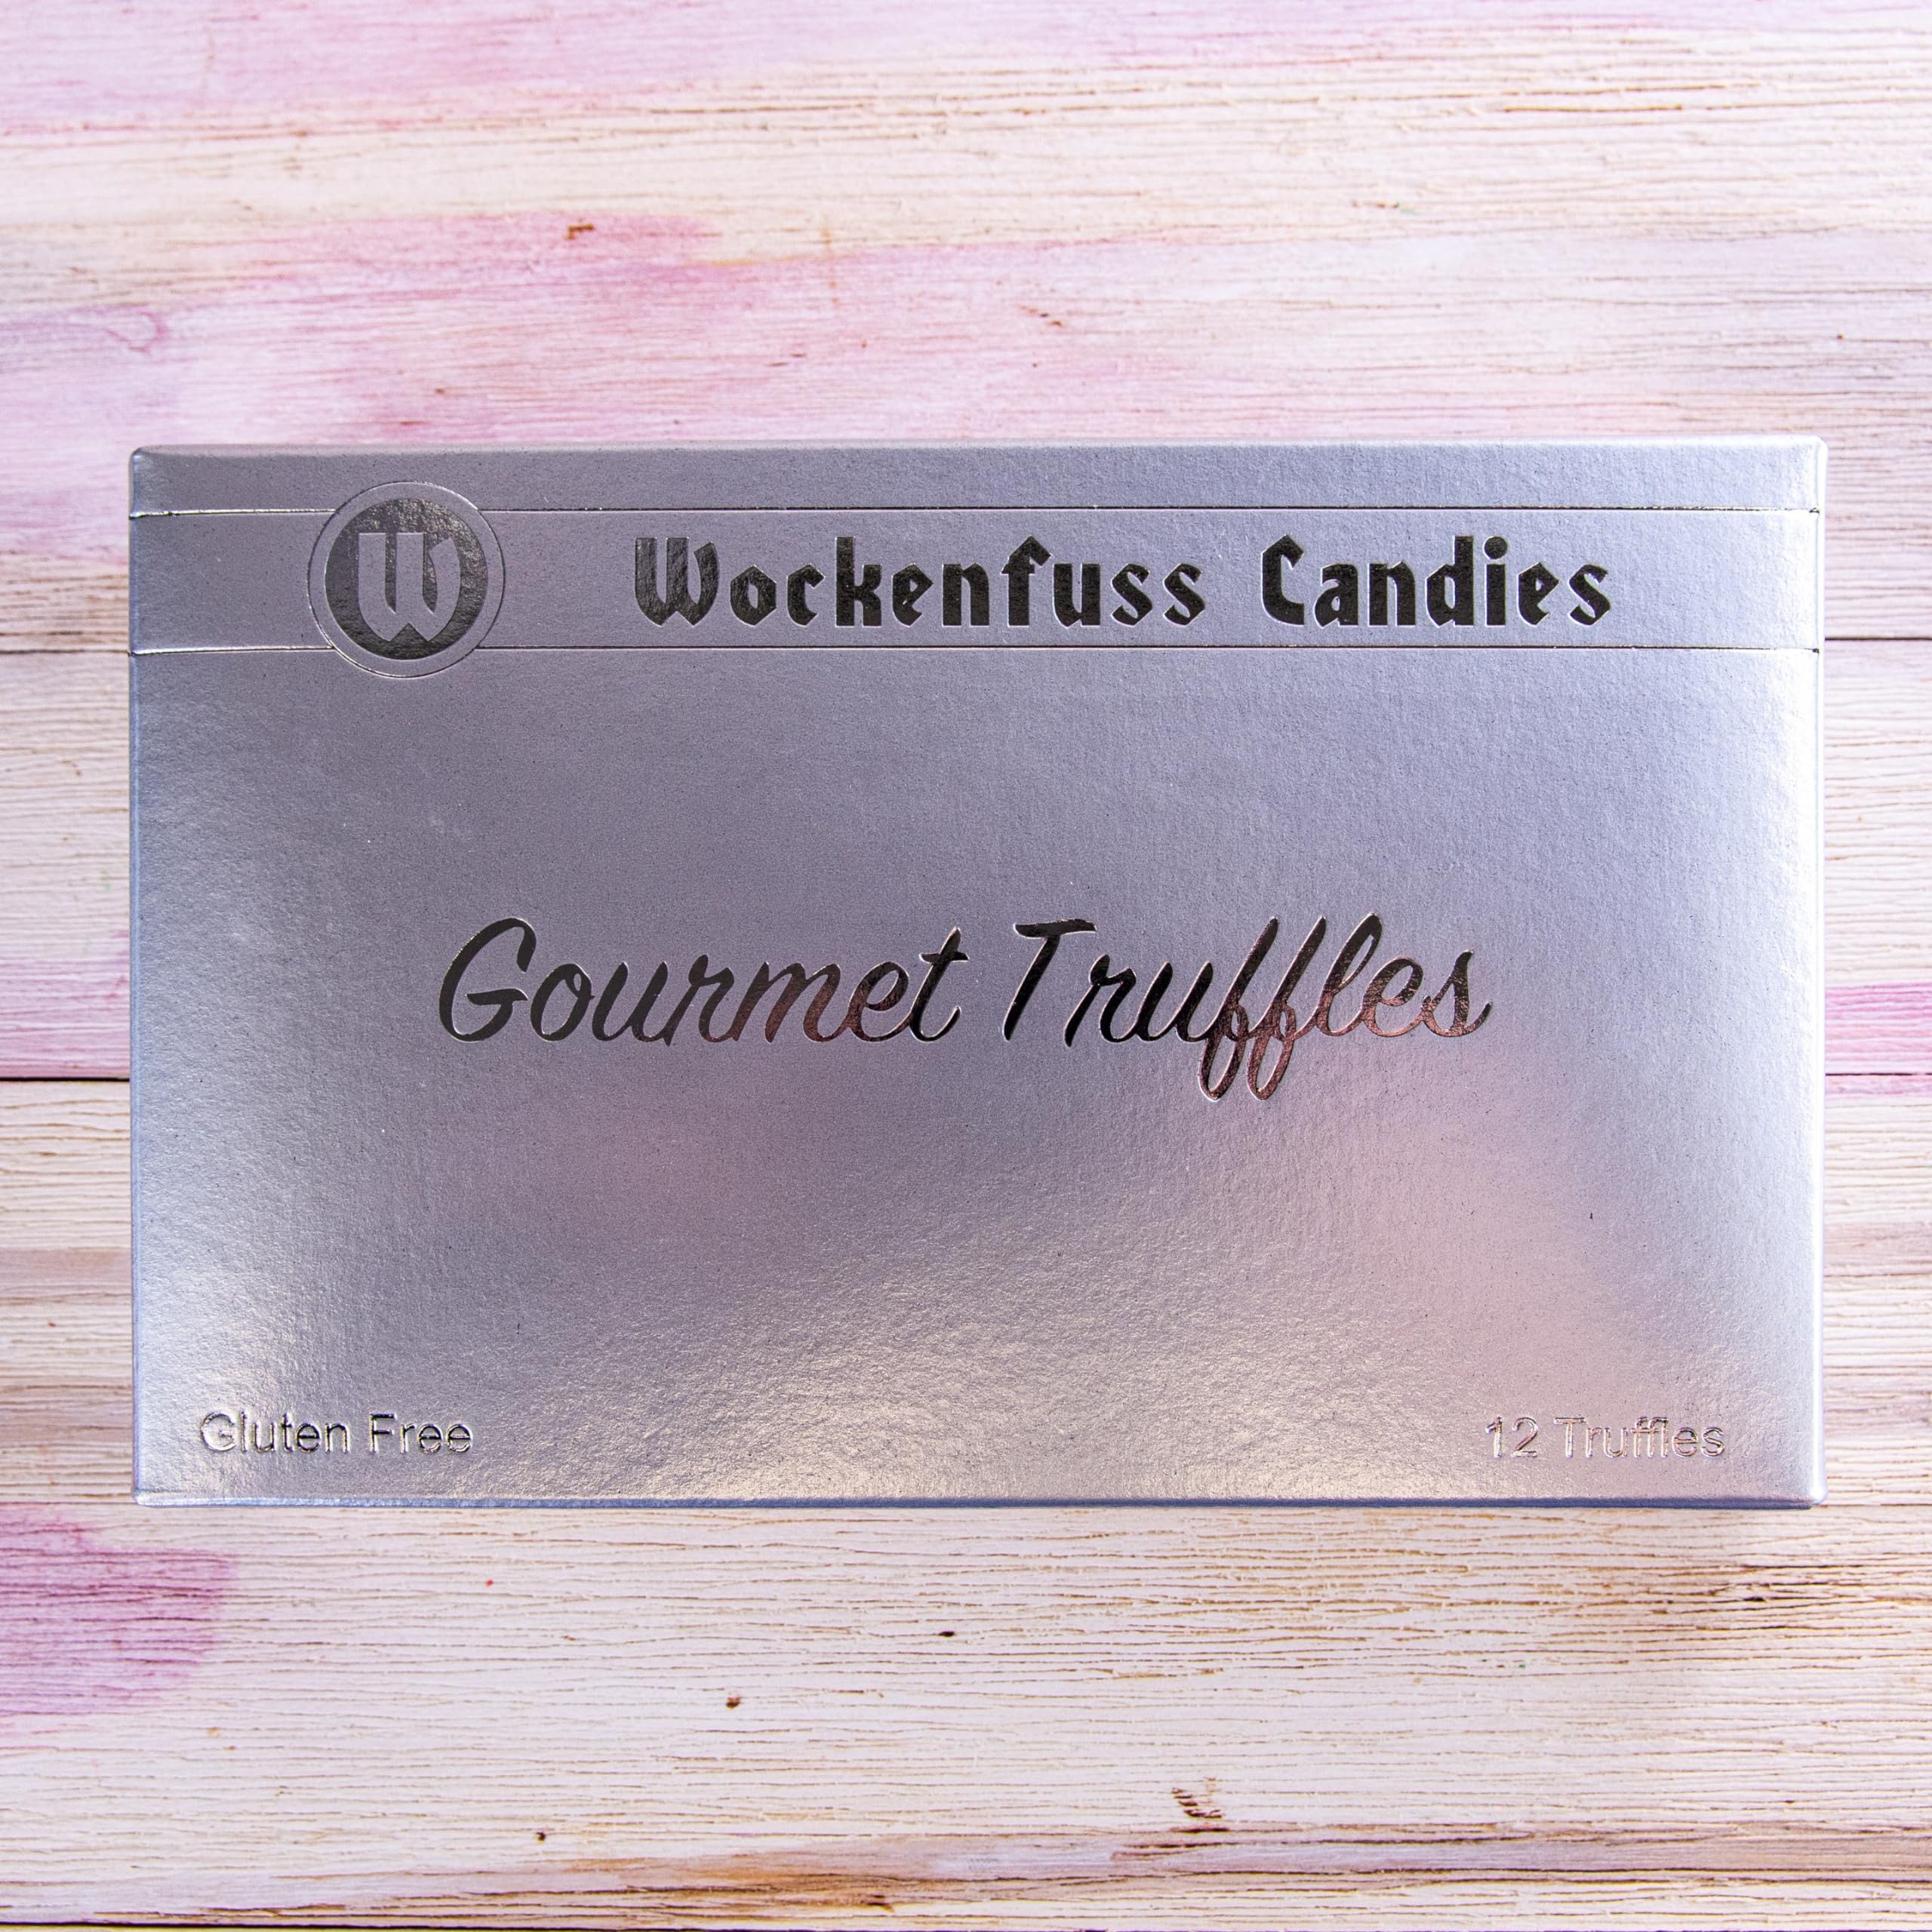
Item Name: Wockenfuss Candies Bite-Size Truffles - 12 piece box
Value: 12.0
Unit: Count

Price: 25.49